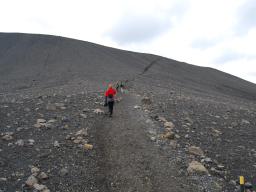
Label: Background_without_leaves